History of Catalonia

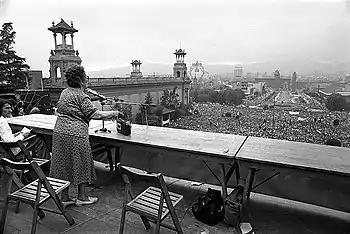
Federica Montseny speaks at the meeting of the CNT in Barcelona in 1977 after 36 years of exile

After the fall of Primo de Rivera, the Catalan left made great efforts to create a united front under the leadership of left-wing independentist leader Francesc Macià, founder of Estat Català. The "Esquerra Republicana de Catalunya" (Republican Left of Catalonia, or ERC) represented a break with the electoral abstentionism that, until then had been characteristic of the Catalan workers. Advocating moderate socialism, republicanism and Catalan self-determination, the party achieved a spectacular victory in the municipal elections of 12 April 1931, which preceded the 14 April proclamation of the Second Spanish Republic. After a brief proclamation of the Catalan Republic (14–17 April) by the ERC leader, Francesc Macià, the Generalitat of Catalonia was revived as an autonomous government, and a Statute of Autonomy for Catalonia was approved on 9 September 1932 by the Cortes of the Republic after many discussions and political difficulties that considerably amended the original project. The Statute gave a strong, though not absolute, grant of self-government, and declared Catalan as official language in Catalonia alongside Spanish. A similar statute granted autonomy to the Basque Country, few years later. The Parliament of Catalonia was elected on 20 November 1932, and ERC won a large majority of seats, while the Regionalist League, almost hegemonic during the Monarchy, came in second place but far behind ERC.